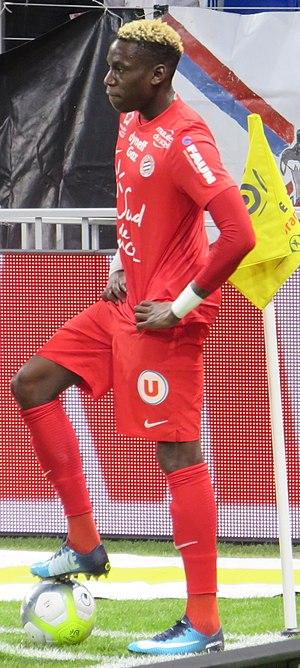
Junior Sambia lors du match Lyon-Montpellier (Ligue 1), attendant pour tirer un corner.
Junior Sambia, né le 7 septembre 1996 à Lyon, est un footballeur français. Il évolue au poste de milieu de terrain au Montpellier HSC.